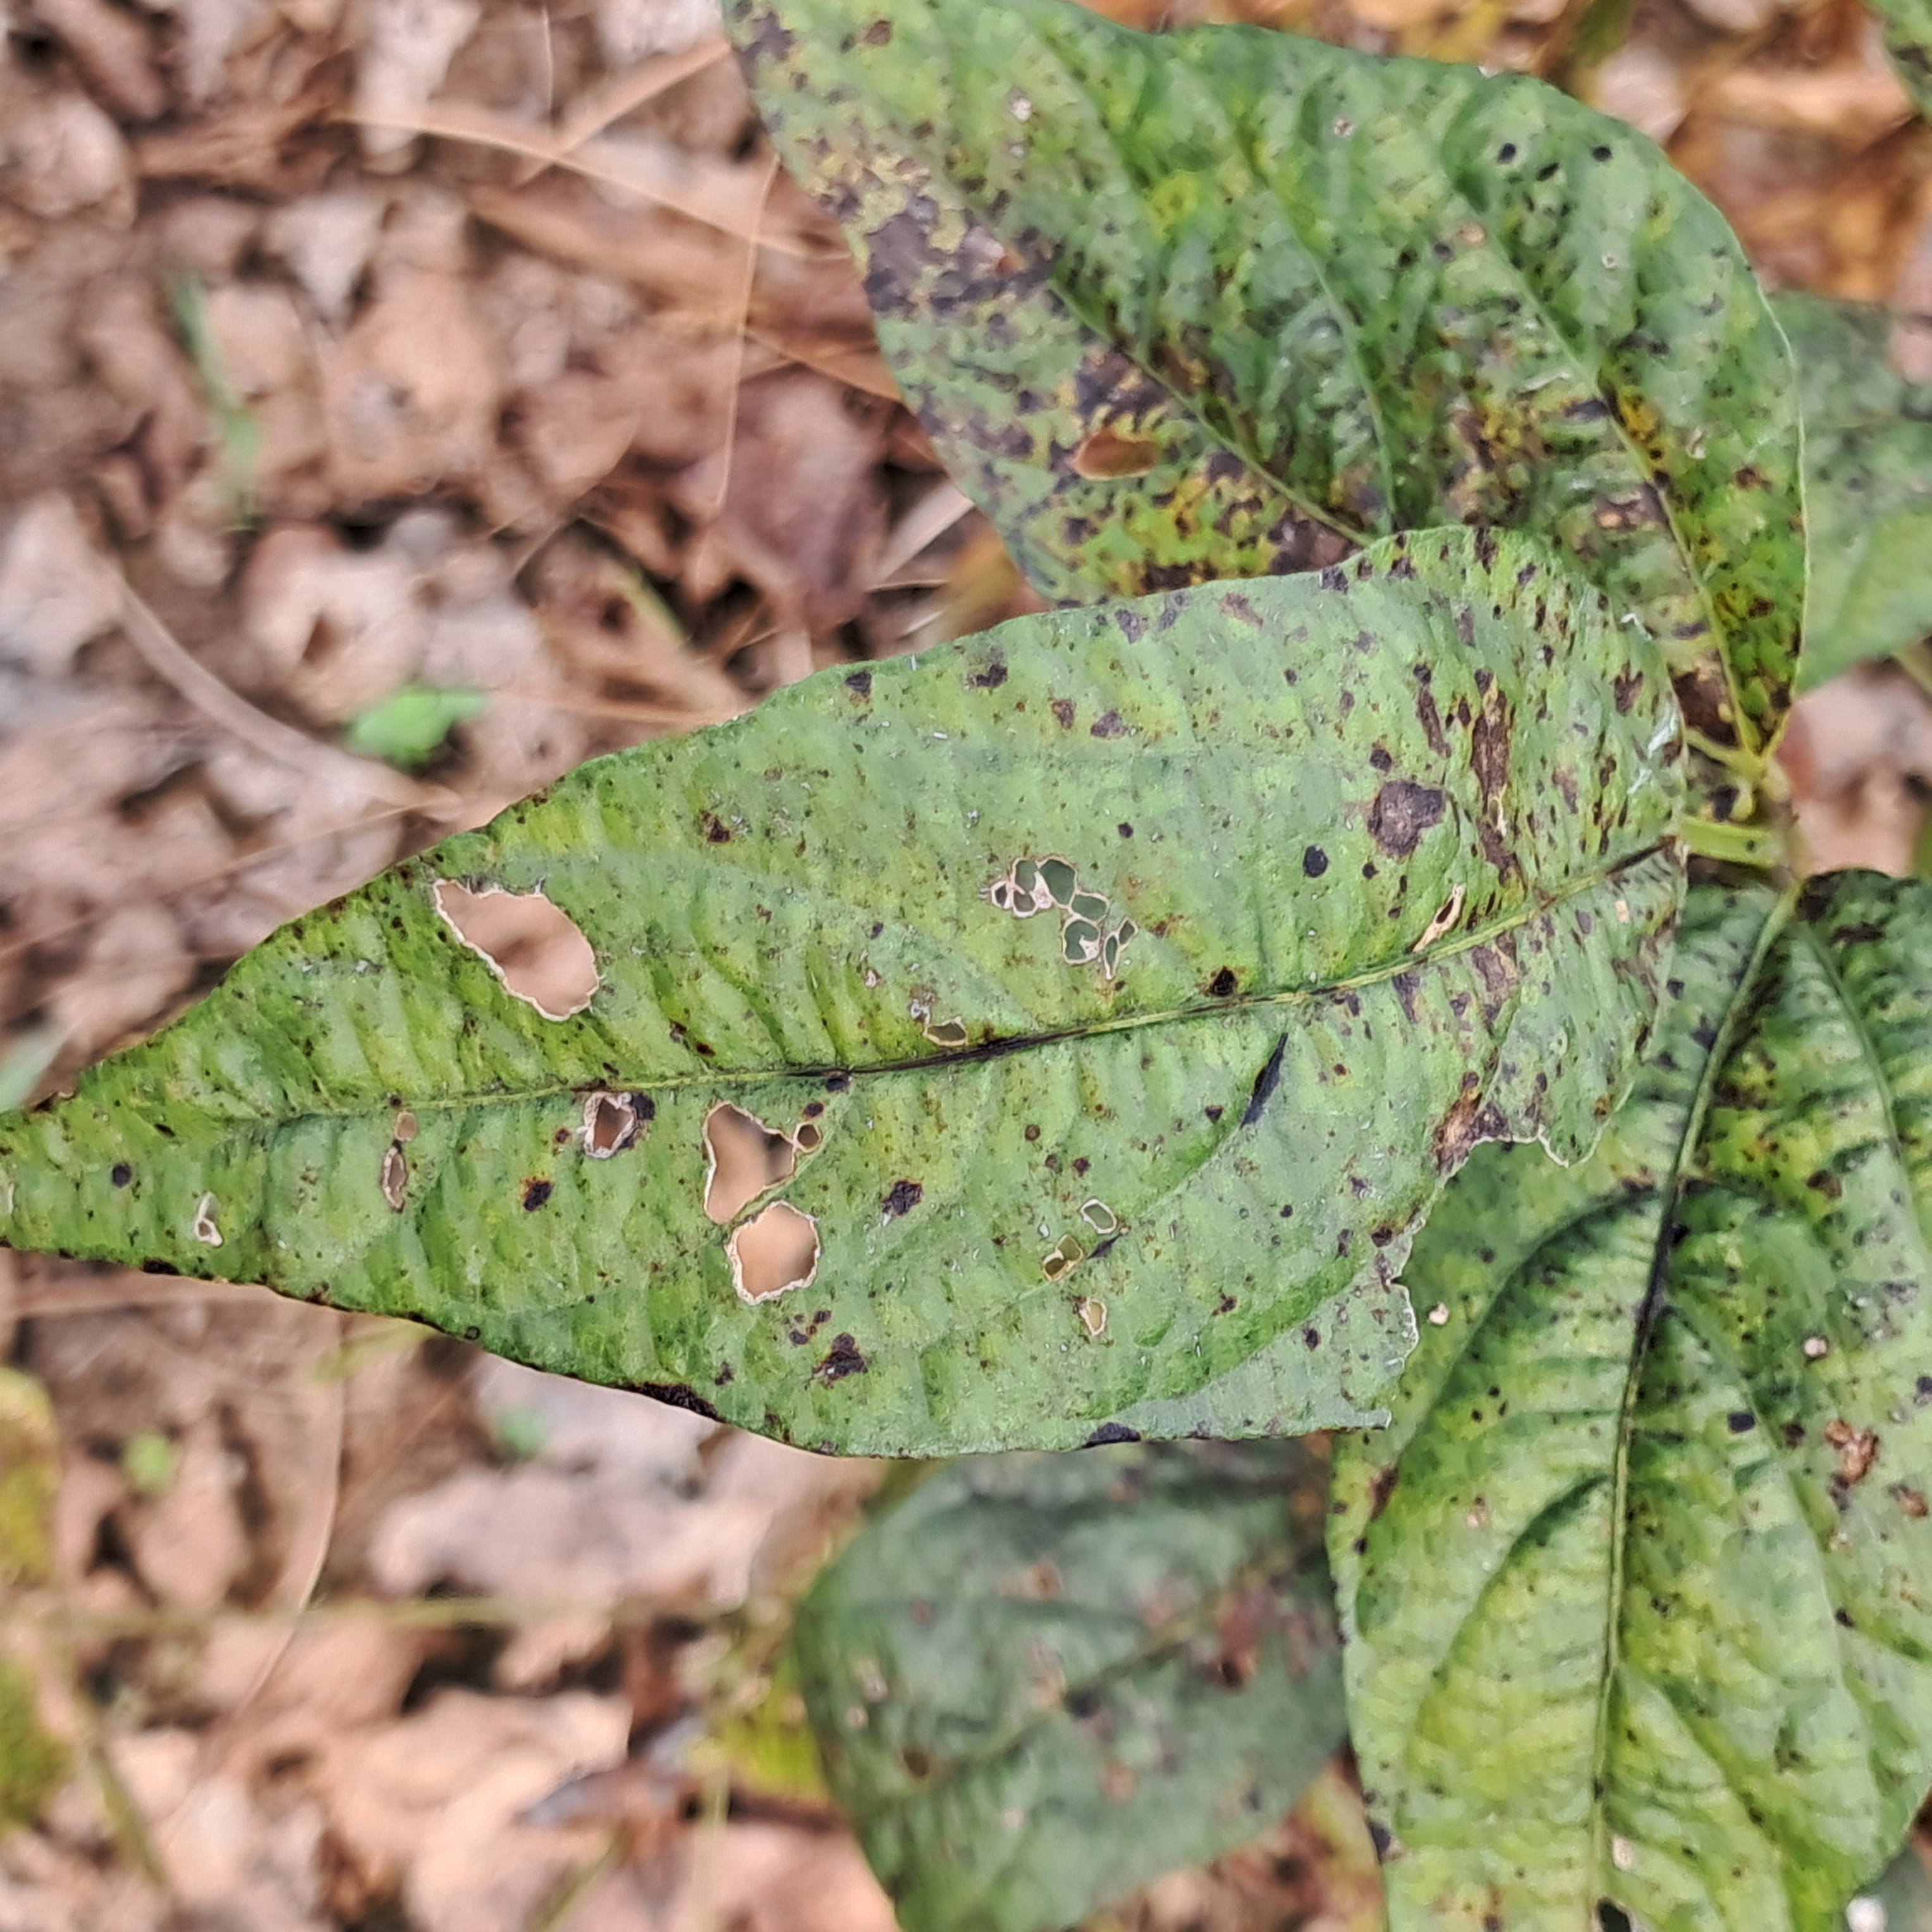
Label: Rust